Malcolm Fraser

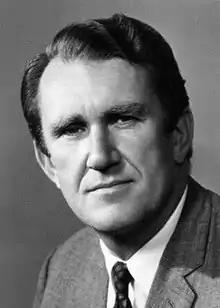
Fraser in 1975

After the Coalition lost the 1972 election, Fraser was one of five candidates for the Liberal leadership that had been vacated by McMahon. He outpolled John Gorton and James Killen, but was eliminated on the third ballot. Billy Snedden eventually defeated Nigel Bowen by a single vote on the fifth ballot. In the new shadow cabinet – which featured only Liberals – Fraser was given responsibility for primary industry. This was widely seen as a snub, as the new portfolio kept him mostly out of the public eye and was likely to be given to a member of the Country Party when the Coalition returned to government. In an August 1973 reshuffle, Snedden instead made him the Liberals' spokesman for industrial relations. He had hoped to be given responsibility for foreign affairs (in place of the retiring Nigel Bowen), but that role was given to Andrew Peacock. Fraser oversaw the development of the party's new industrial relations policy, which was released in April 1974. It was seen as more flexible and even-handed than the policy that the Coalition had pursued in government, and was received well by the media. According to Fraser's biographer Philip Ayres, by "putting a new policy in place, he managed to modify his public image and emerge as an excellent communicator across a traditionally hostile divide".